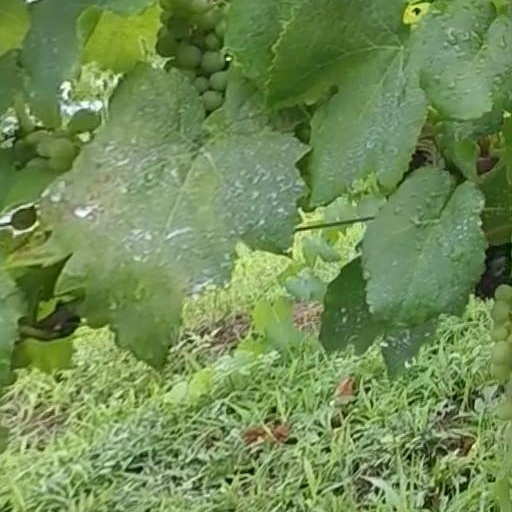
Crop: grape